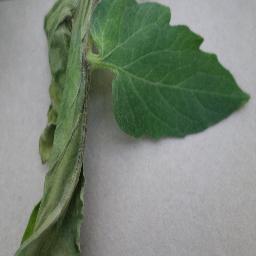
Label: Tomato___Late_blight